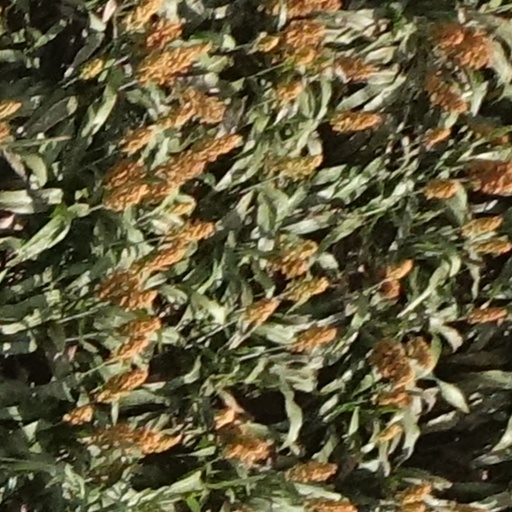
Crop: sorghum